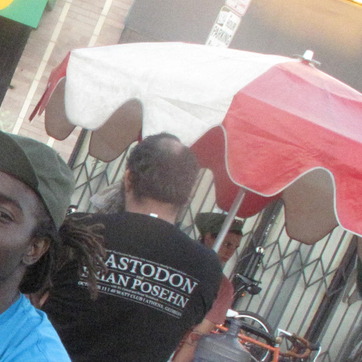
Material: hair